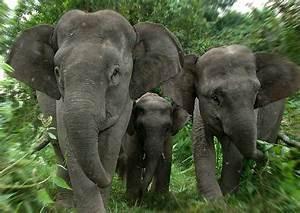
elephant